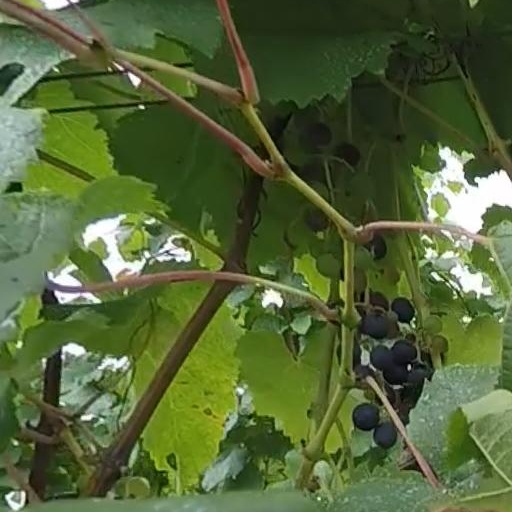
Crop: grape